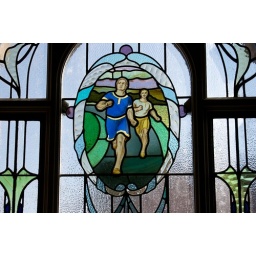
Stained glass window (one of very many) in Victoria Baths.I do not know why they are wearing fancy dress.